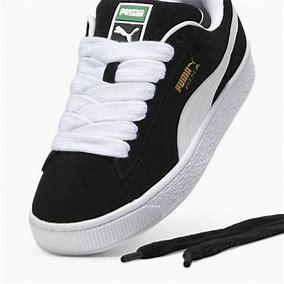
Brand: Puma
Model: Suede XL